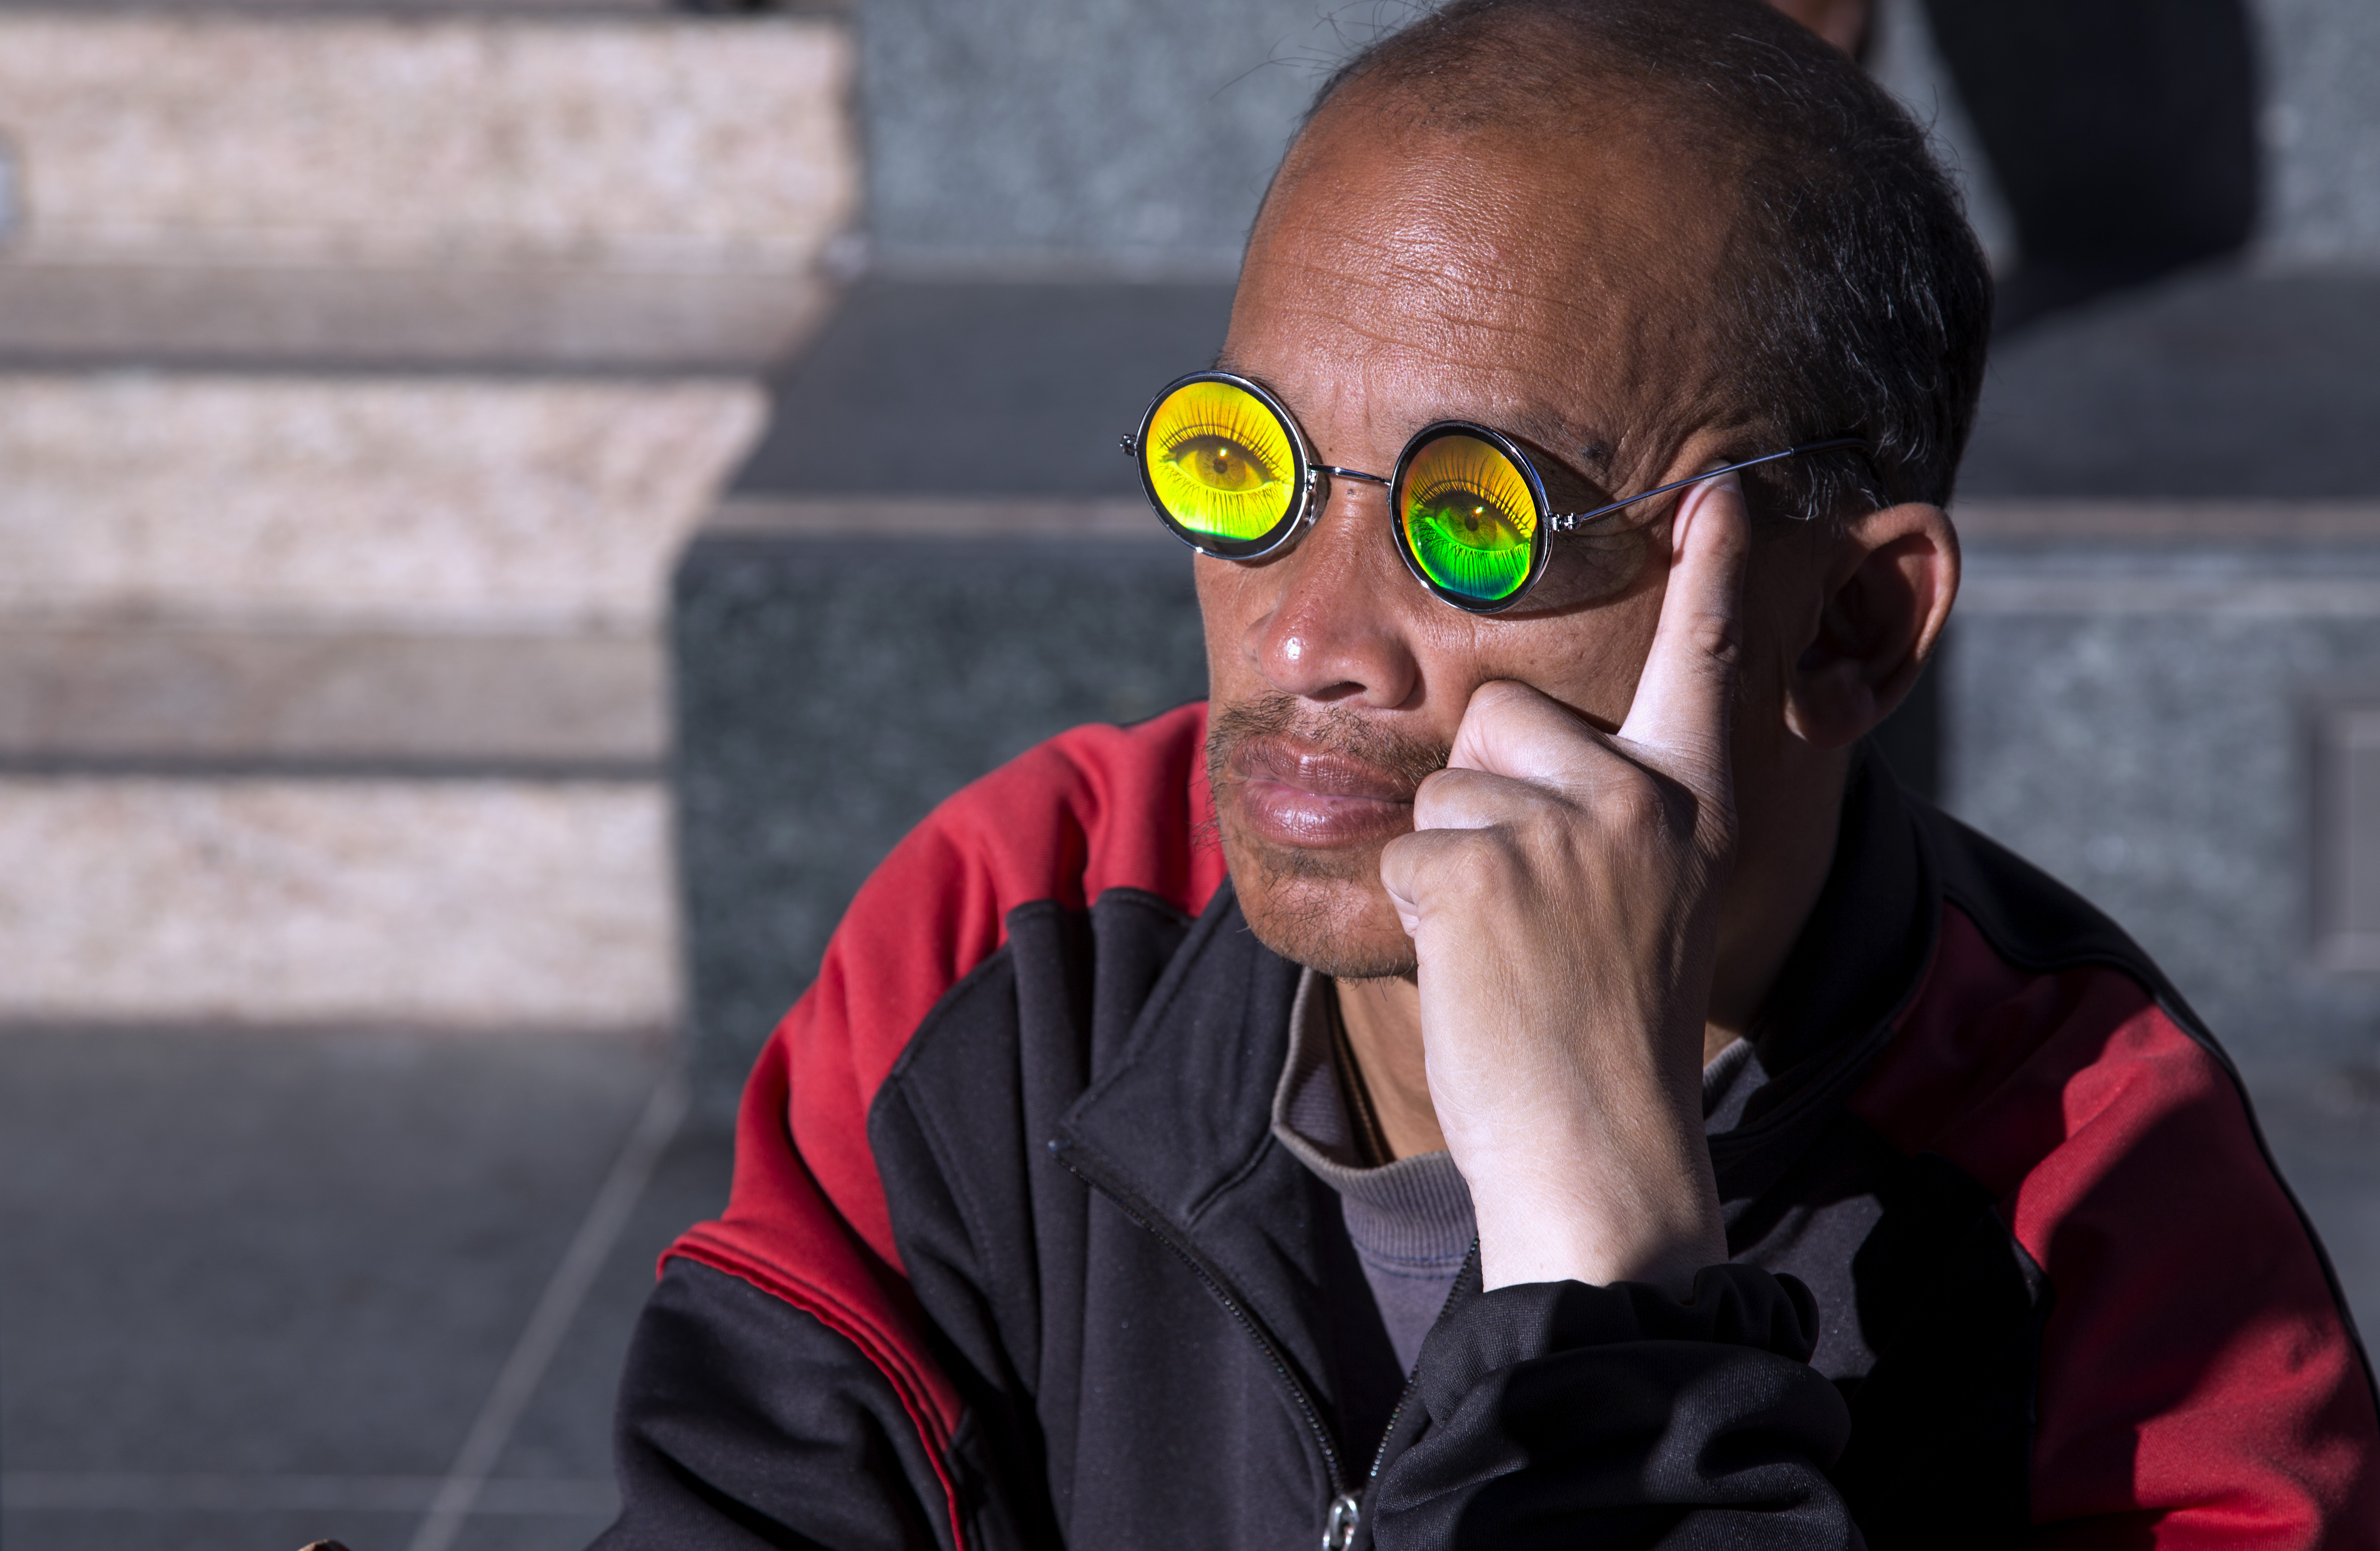
man, person, portrait, color, eyes, glasses, hologram, facial hair, vision care